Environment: real
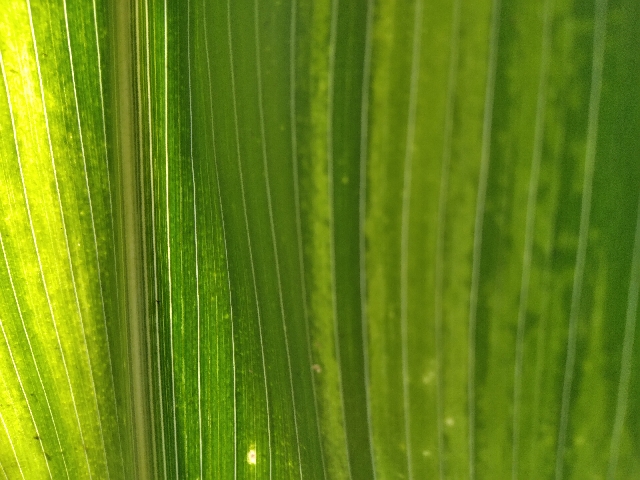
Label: lethal_necrosis